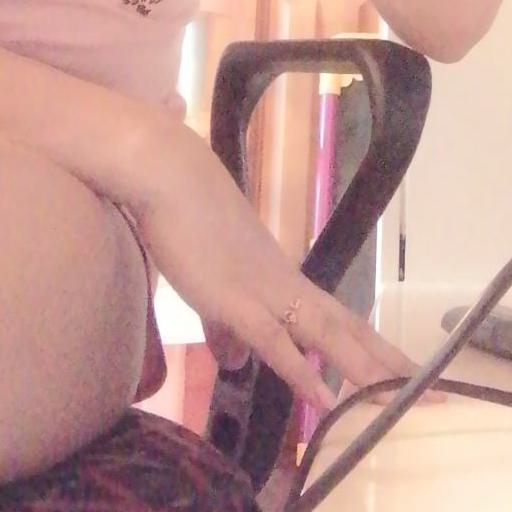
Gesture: no_gesture